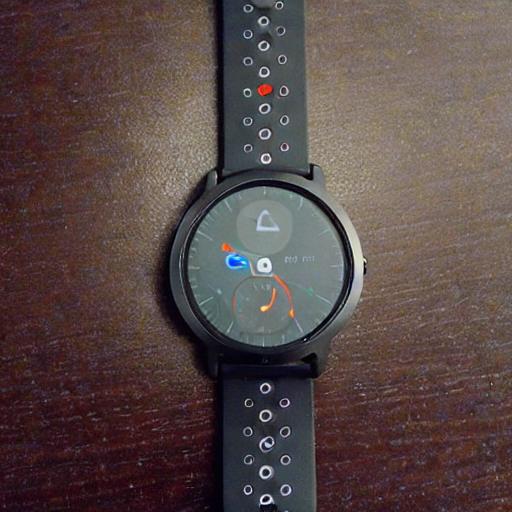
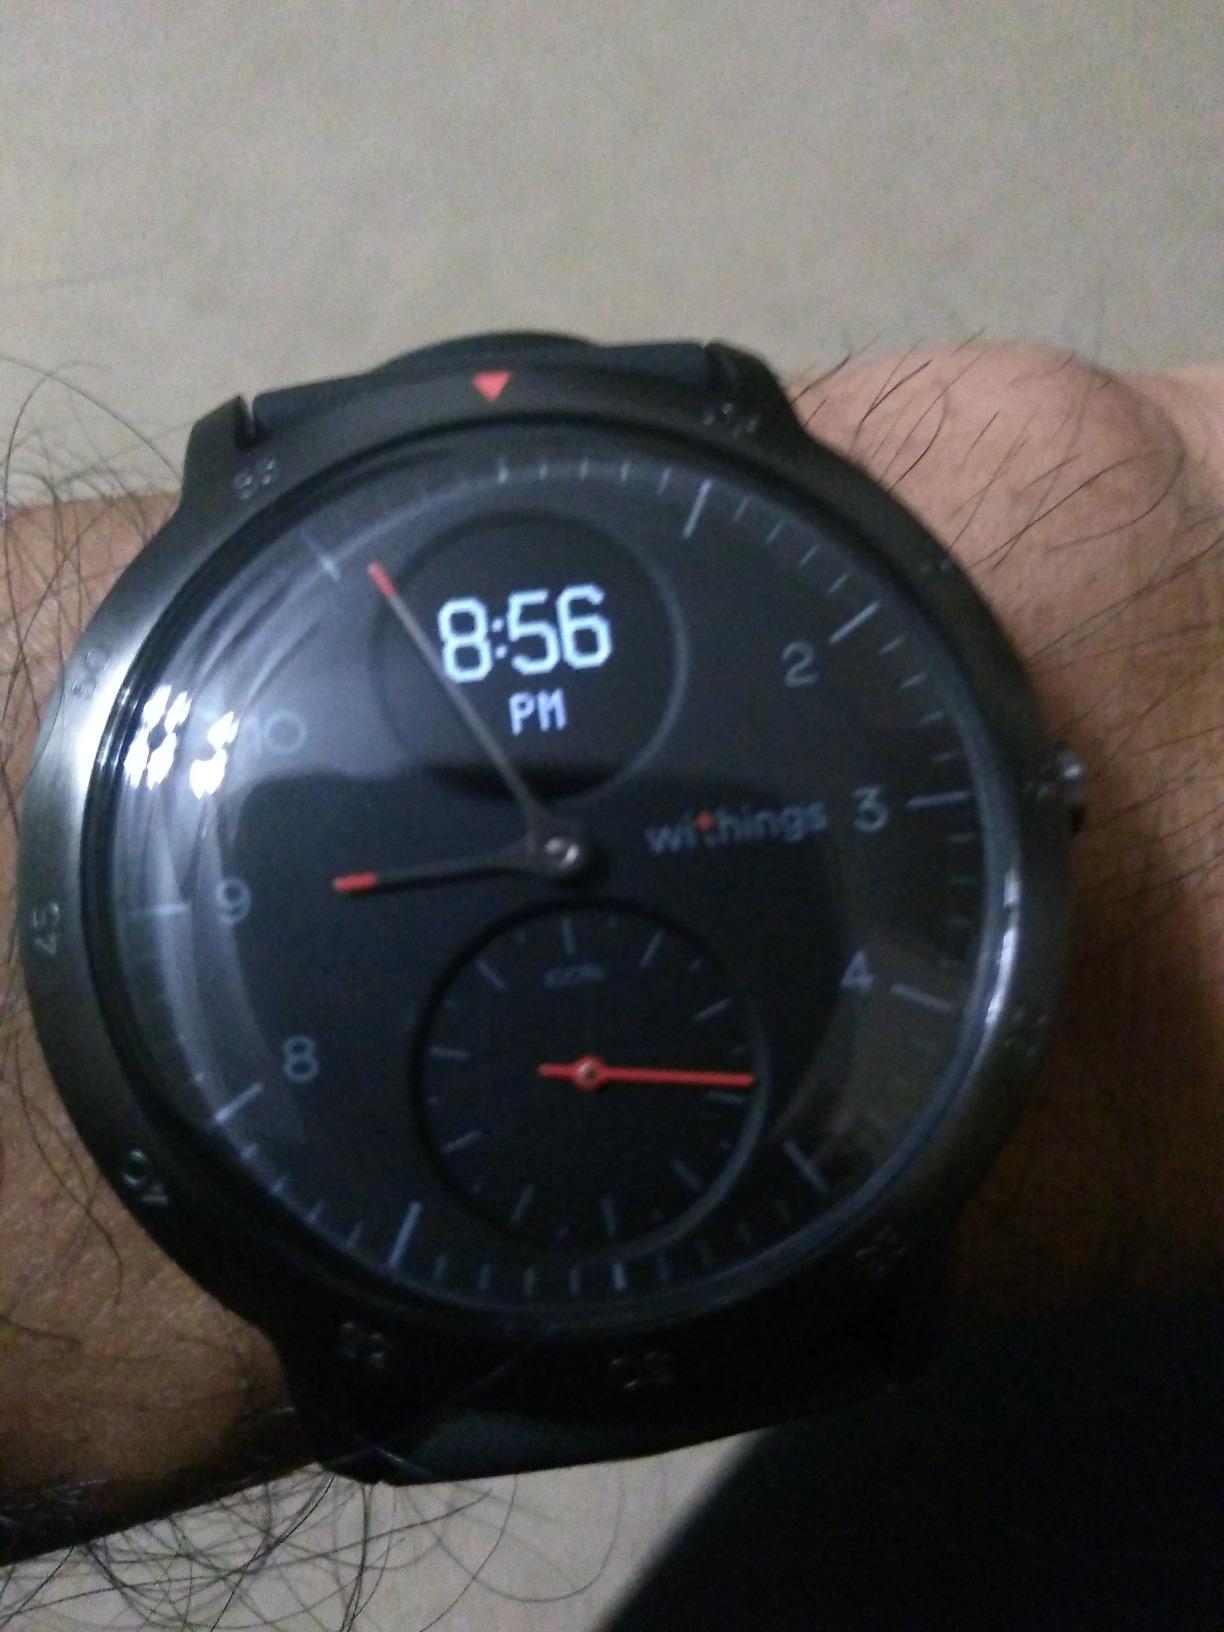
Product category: smartwatch
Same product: no